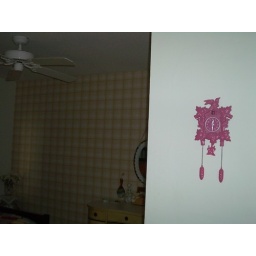
walking in the door